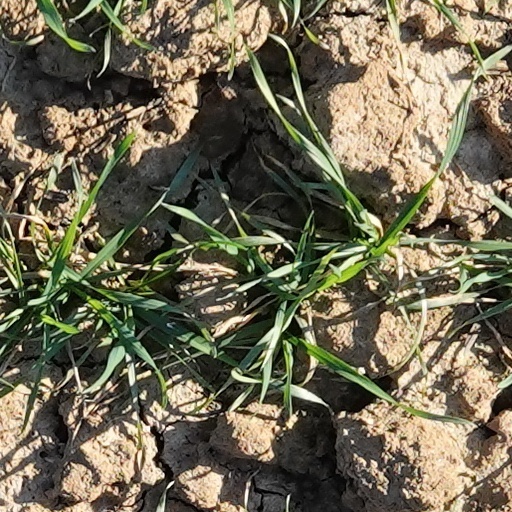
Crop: wheat